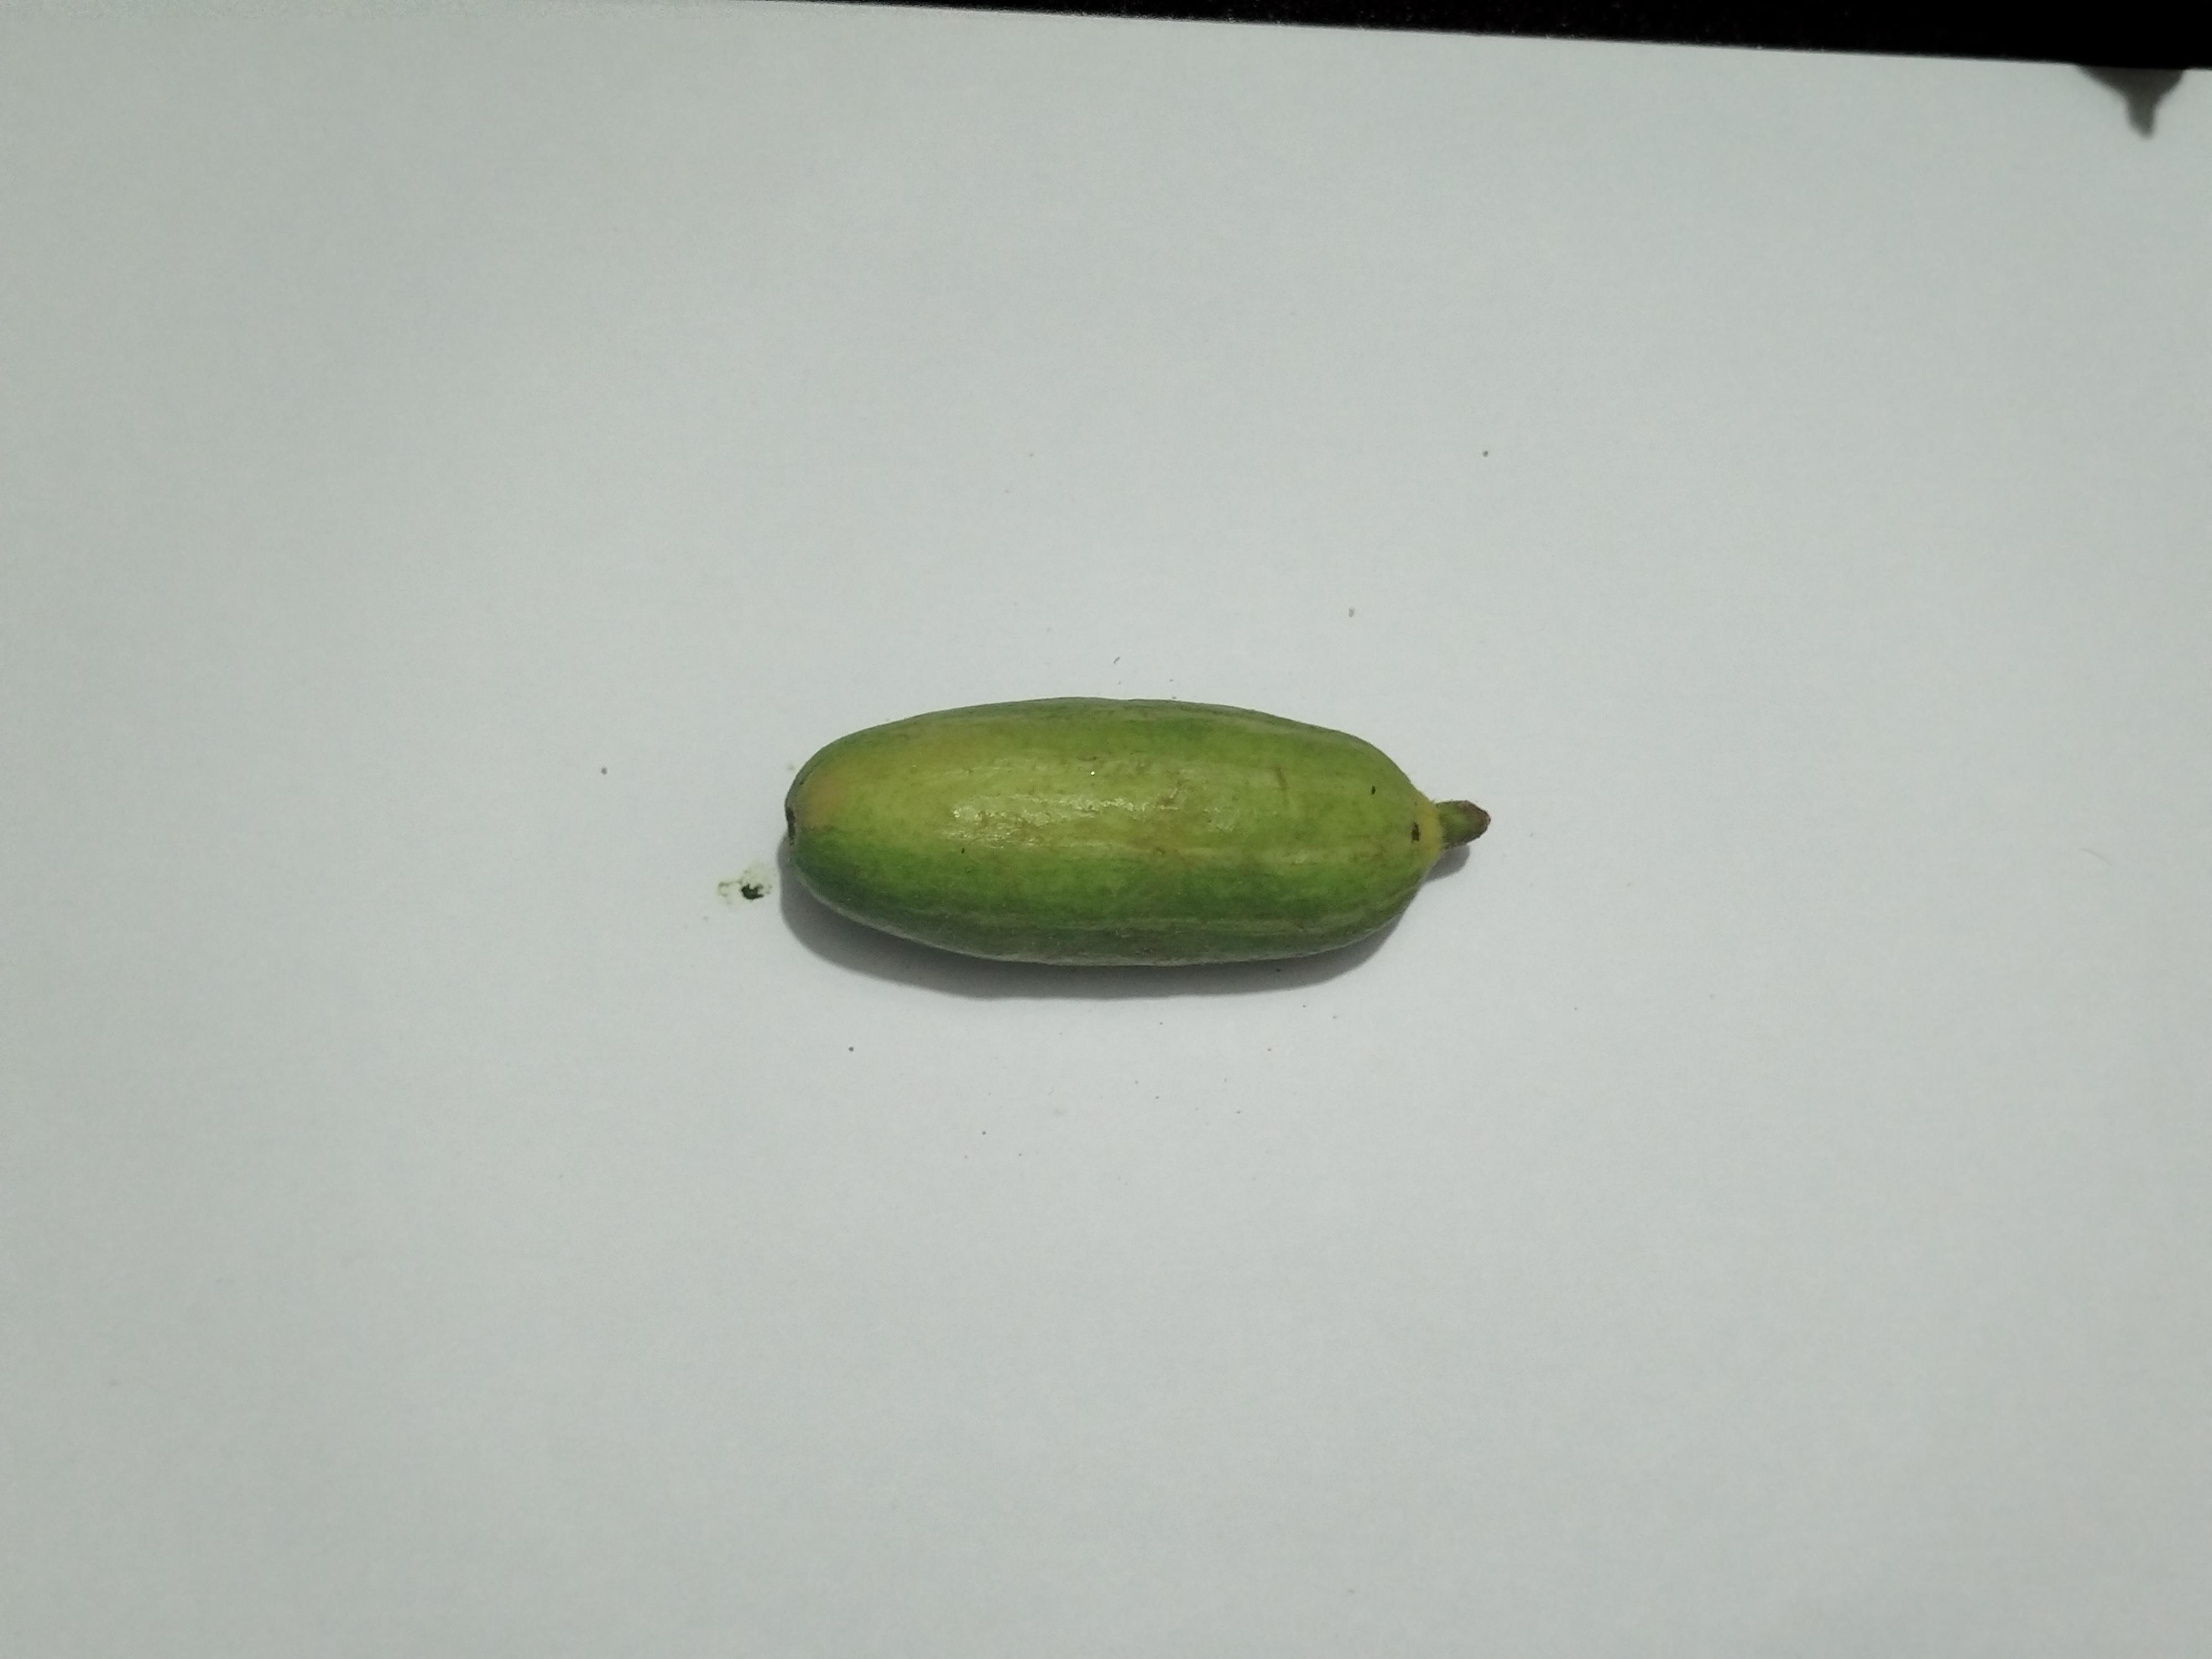
Label: Pointed gourd